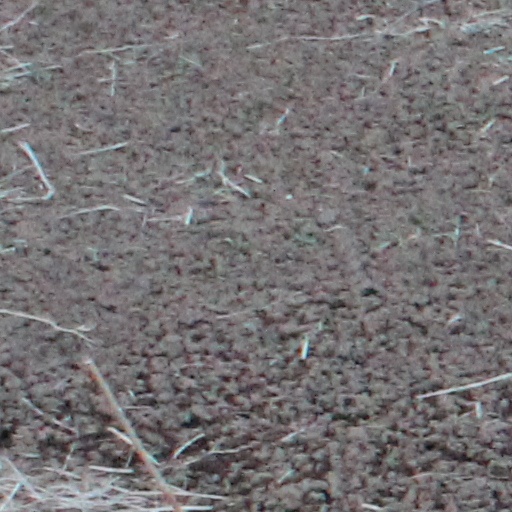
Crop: wheat